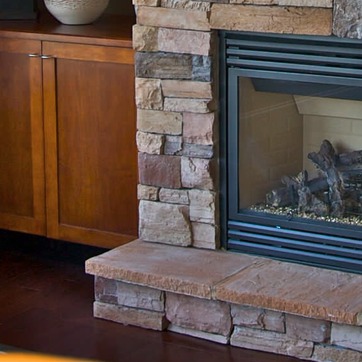
Material: stone